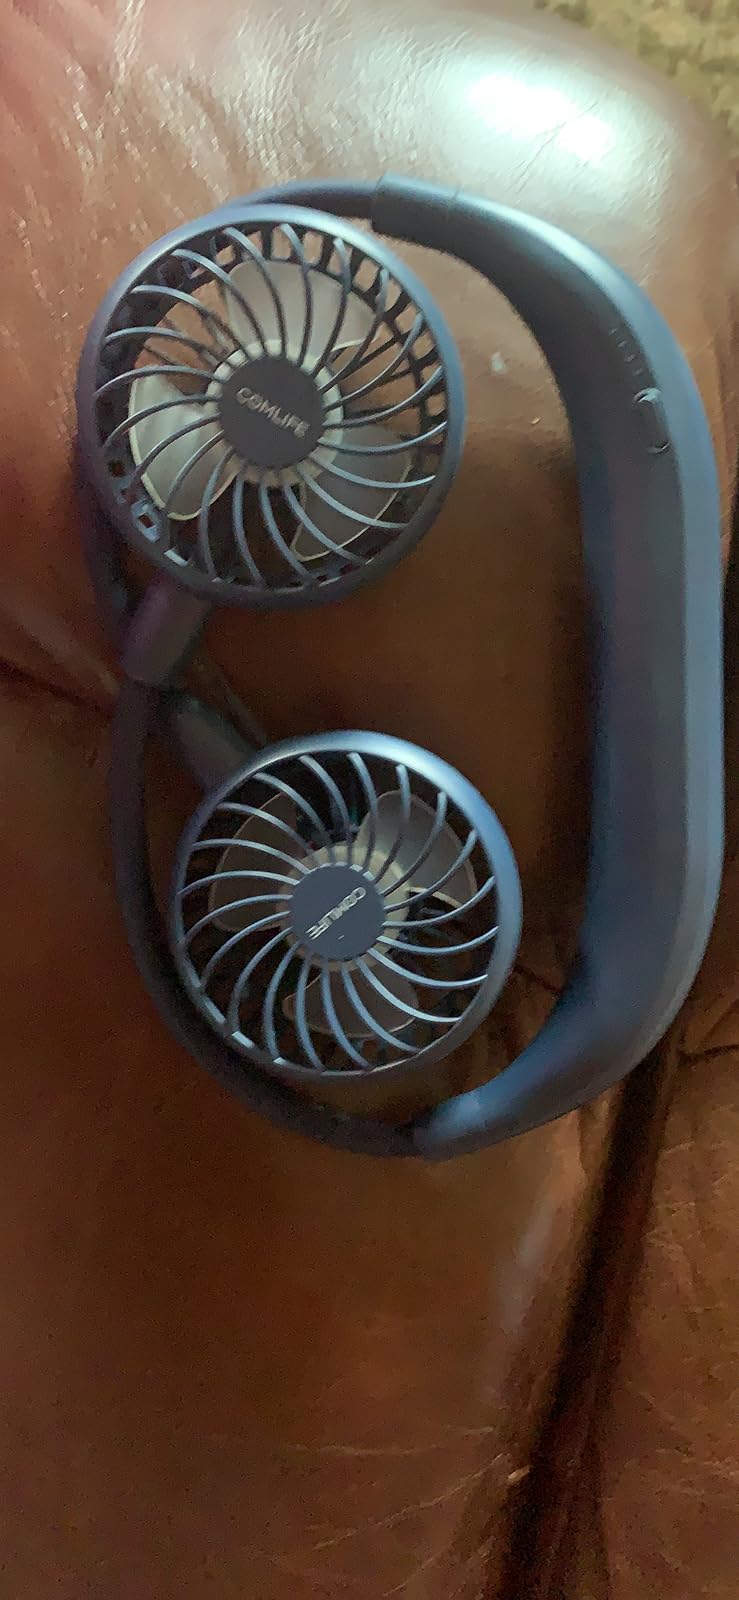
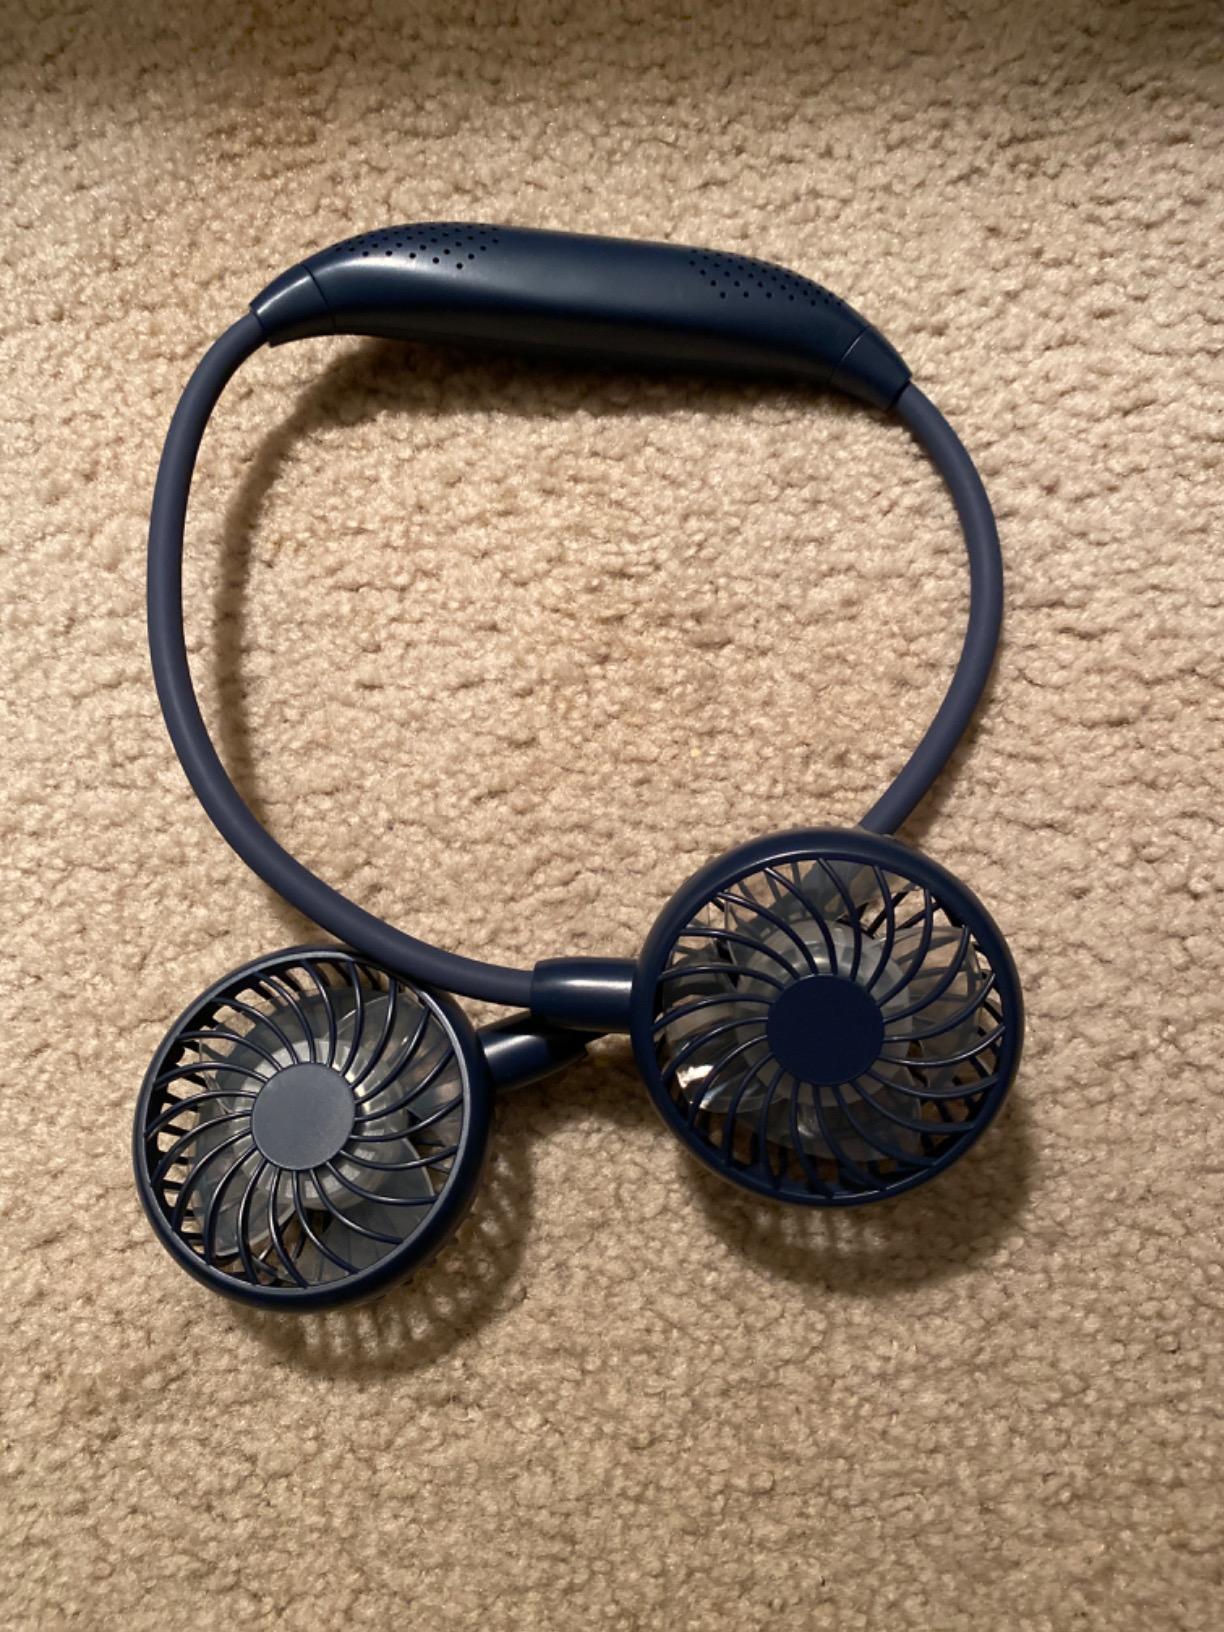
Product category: fan
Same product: yes